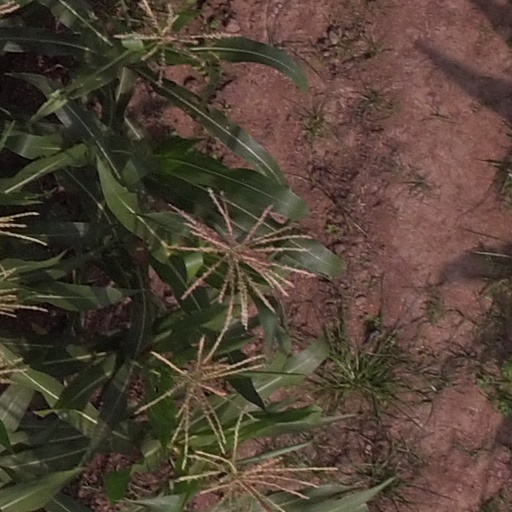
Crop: maize; corn